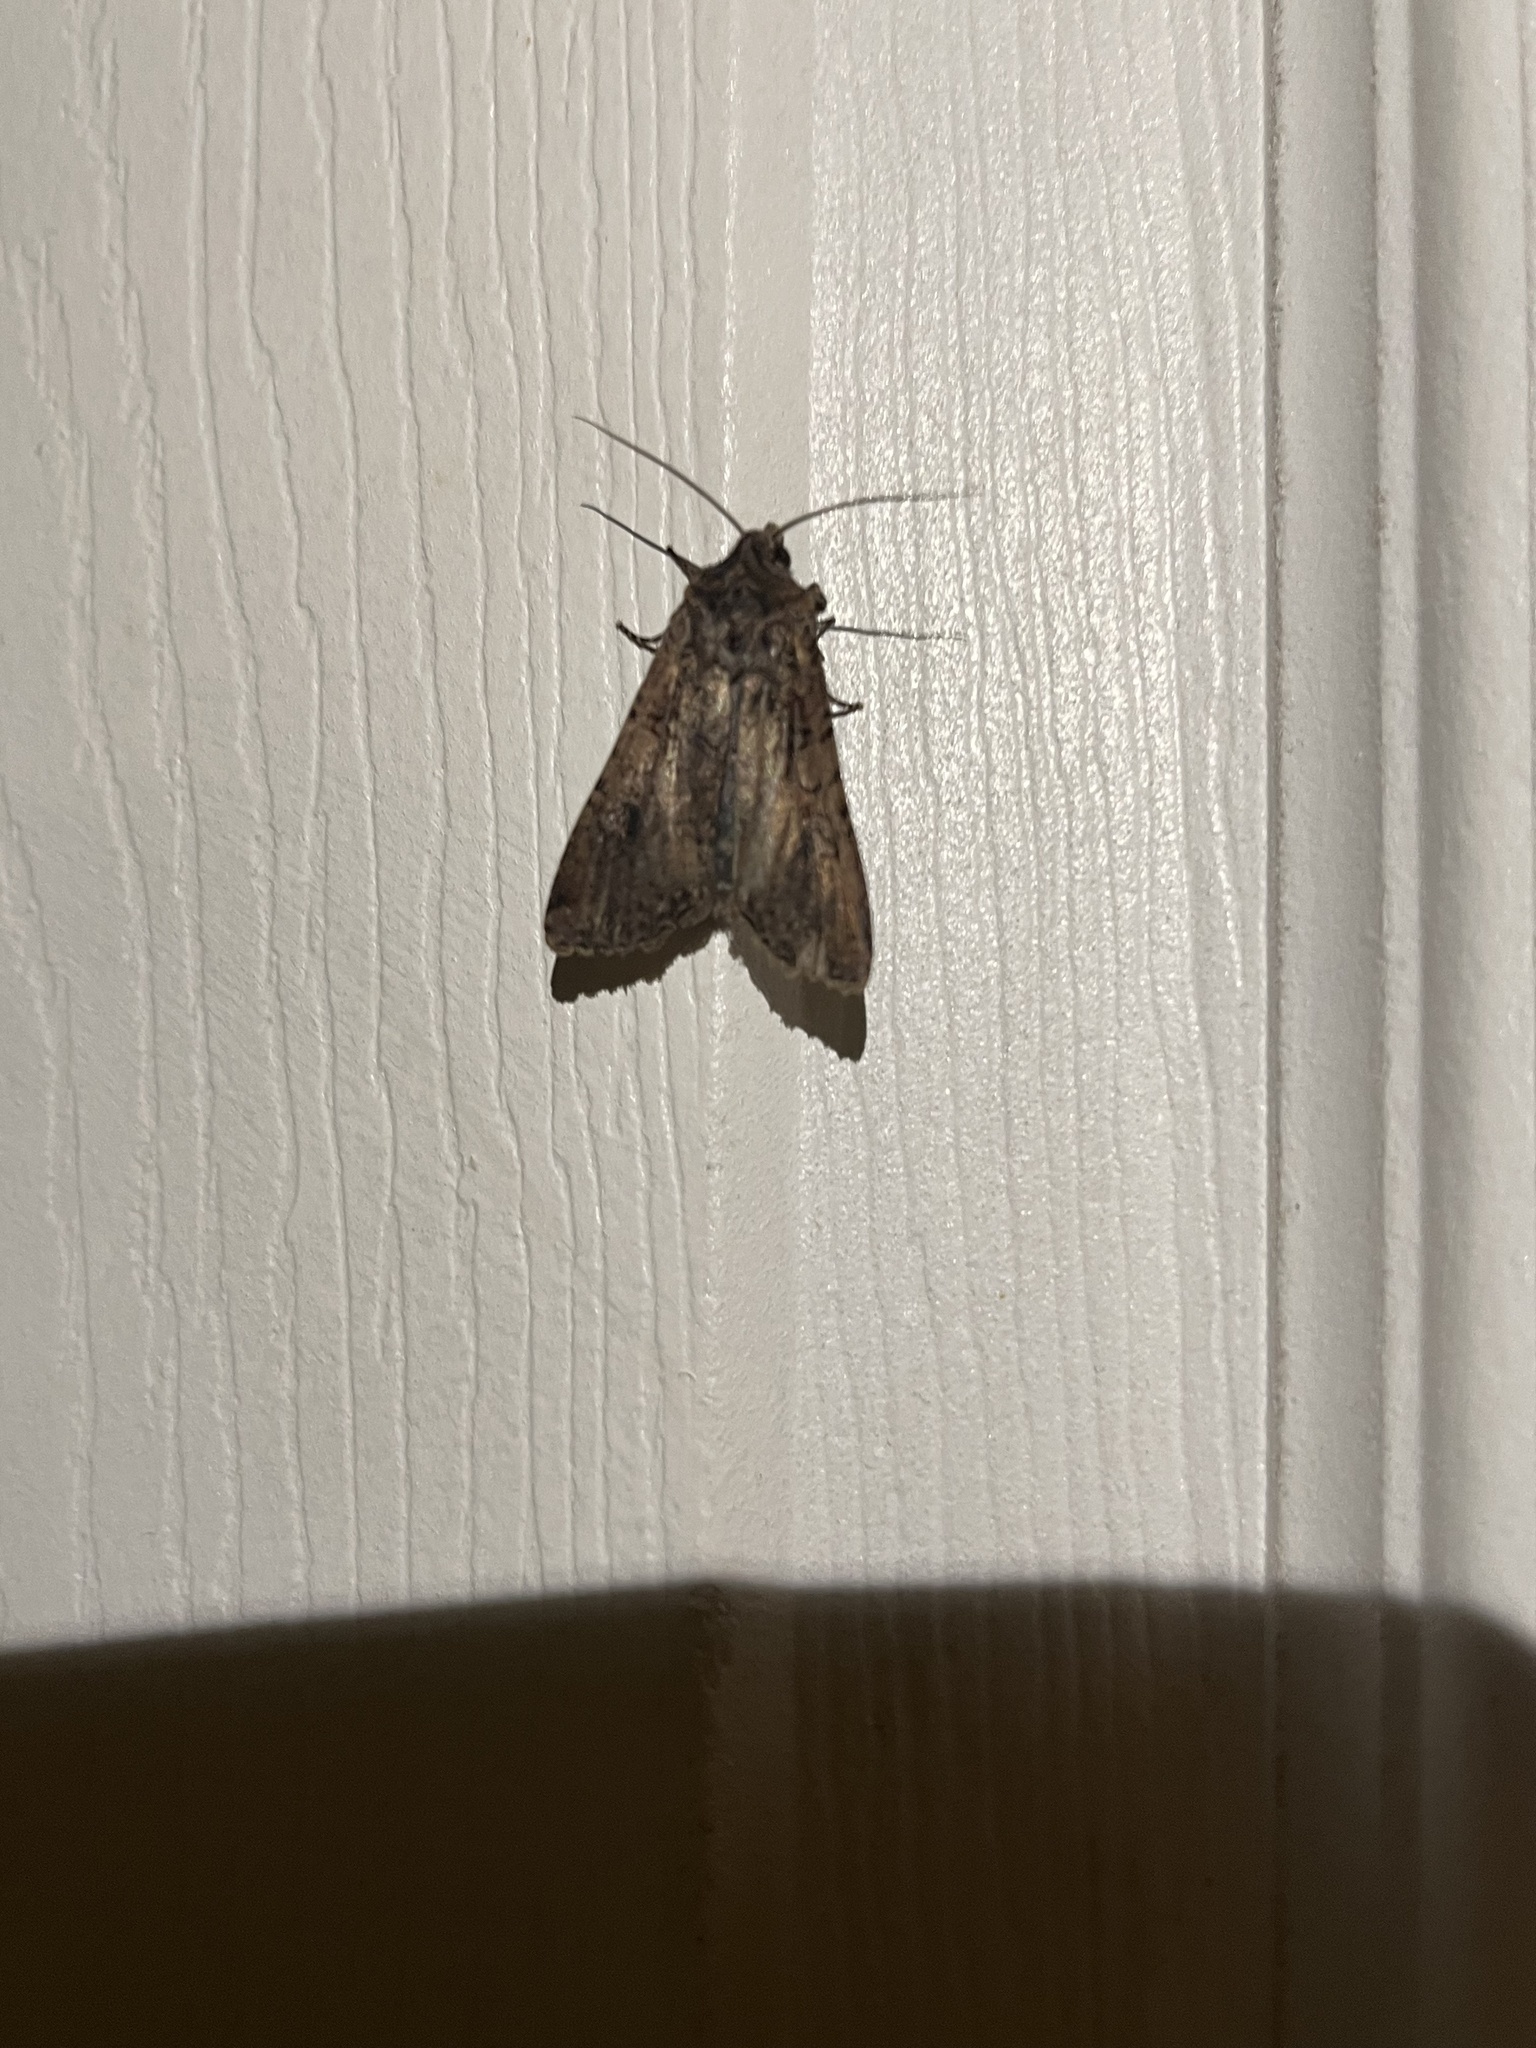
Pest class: cutworms